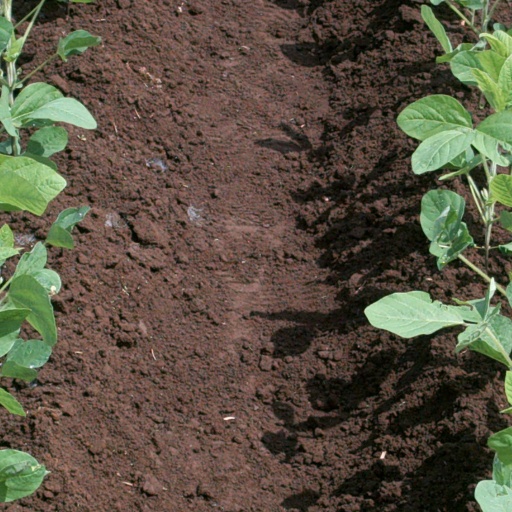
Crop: soybean